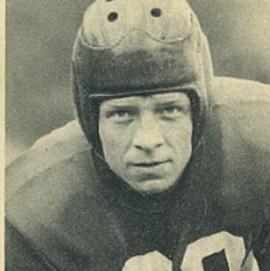
Age: 30